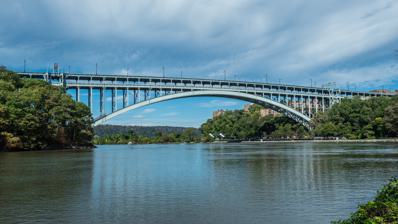
Building: Henry Hudson Bridge
Country: United States of America
Year built: 1936
Bridge in New York City Henry Hudson Bridge View from Inwood Hill Park Coordinates 40°52′40″N 73°55′18″W / 40.877861°N 73.921777°W / 40.877861; -73.921777 Carries 6 lanes (3 upper, 3 lower) of NY 9A / Henry Hudson Parkway Crosses Spuyten Duyvil Creek Locale Spuyten Duyvil , Bronx and Inwood , Manhattan , New York City Official name Henry Hudson Bridge Maintained by MTA Bridges and Tunnels Characteristics Design Double-decked arch bridge Total length 2,208 ft (673 m) Longest span 841 ft (256 m) Clearance above 12 ft (4 m) Clearance below 143 ft (44 m) History Designer David B. Steinman Opened December 12, 1936 ; 88 years ago ( 1936-12-12 ) Statistics Daily traffic 62,648 (2016) Toll As of August 6, 2023, $8.25 (Tolls By Mail and non-New York E-ZPass ); $3.18 (New York E-ZPass); $5.04 (Mid-Tier NYCSC E-Z Pass) Location The Henry Hudson Bridge is a double-deck steel arch toll bridge in New York City across the Spuyten Duyvil Creek . It connects Spuyten Duyvil in the Bronx with Inwood in Manhattan to the south, via the Henry Hudson Parkway ( NY 9A ). On the Manhattan side, the parkway goes into Inwood Hill Park . Commercial vehicles are not permitted on this bridge or on the parkway in general. The bridge is operated by MTA Bridges and Tunnels , an affiliate agency of the Metropolitan Transportation Authority . Design The bridge under construction in June 1936 A close-up view of the bridge from the Manhattan side The bridge was designed by David B. Steinman , drawing upon his 1911 Ph.D. thesis in civil engineering at Columbia University . Named to commemorate the voyage of Henry Hudson on the Half Moon , which anchored near the site in 1609, it was the longest plate girder arch and fixed arch bridge in the world when it opened in 1936. The bridge has two roadway levels carrying a total of six traffic lanes and a pedestrian walkway and spans Spuyten Duyvil Creek just east of where the tidal strait meets the Hudson River . The bridge is part of the Henry Hudson Parkway , New York State Route 9A . To its west, at five feet above water level, is the Spuyten Duyvil Bridge , which is used by Amtrak trains to Albany, New York and other points north. The Spuyten Duyvil Metro-North station is under the Henry Hudson Bridge on the Bronx side. History A bridge at this location was proposed as early as 1906, but Spuyten Duyvil residents and other civic groups opposed the bridge, arguing that it would destroy the virgin forest of Inwood Hill Park and bring traffic congestion to Bronx communities. Robert Moses preferred the route along the Hudson River because he received the land for the Henry Hudson Parkway for free and used federal labor to build the parkway. The original single-deck structure was built for the Henry Hudson Parkway Authority by the American Bridge Company at a cost of $4.949 million and opened on December 12, 1936. The upper level of the bridge was designed to be added at a later date and opened on May 7, 1938. The second deck cost $2 million and was funded by toll revenue. The bridge's construction helped open the Riverdale neighborhood to development. A rehabilitation project commenced in 2000 and was carried out by Steinman, Boynton, Gronquist and Birdsall , a successor of David B. Steinman's firm. Repairs took place nearly continuously for at least a decade, at a cost of $160 million. The bridge was renovated from late 2017 to late 2020. The $86 million project replaced the last remnants of the original upper and lower decks, reopened the pedestrian and cycling path, eliminated the lower-level toll booth, upgraded roadway lighting, and made seismic improvements. Tolls As of August 6, 2023 [update] , drivers pay $8.25 per car or $4.71 per motorcycle for tolls by mail/non-NYCSC E-Z Pass. E-ZPass users with transponders issued by the New York E‑ZPass Customer Service Center pay $3.18 per car or $2.17 per motorcycle. Mid-Tier NYCSC E-Z Pass users pay $5.04 per car or $3.46 per motorcycle. All E-ZPass users with transponders not issued by the New York E-ZPass CSC will be required to pay Toll-by-mail rates. Starting in February 2024, all drivers who have a Bronx address and a NYCSC E-ZPass have received a 100 percent rebate; Bronx residents are automatically enrolled in the program. The original toll was 10 cents. In January 2010, the MTA announced that it planned to implement a pilot program on the Henry Hudson Bridge to phase out toll booths and use open road tolling . On January 20, 2011, this toll pilot project got underway. Drivers without E-ZPass are sent a bill in the mail. The new tolling system was implemented on November 10, 2012, and has since been implemented on all nine MTA crossings. On November 20, 2016, the tollbooths were dismantled, as drivers were no longer able to pay cash at the bridge. Instead, cameras and E-ZPass readers are mounted on new overhead gantries manufactured by TransCore near where the booths were located. A vehicle without E-ZPass has a picture taken of its license plate and a bill for the toll is mailed to its owner. For E-ZPass users, sensors detect their transponders wirelessly. References Notes